Multidimensional transform

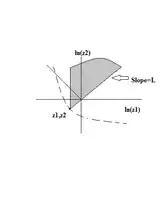
Figure 1.1b

If a sequence has a support as shown in Figure 1.1a, then its ROC is shown in Figure 1.1b. This follows that |"F"("z","z")| < ∞ .